Camões (crater)

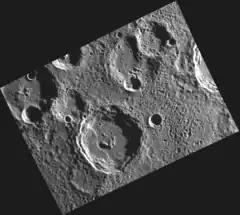
MESSENGER NAC image of Camões

Camões is a crater on Mercury. It has a diameter of 70 kilometers. Its name was adopted by the International Astronomical Union (IAU) in 1976. Camoes is named for the Portuguese poet Luís de Camões, who lived from 1524 to 1580.